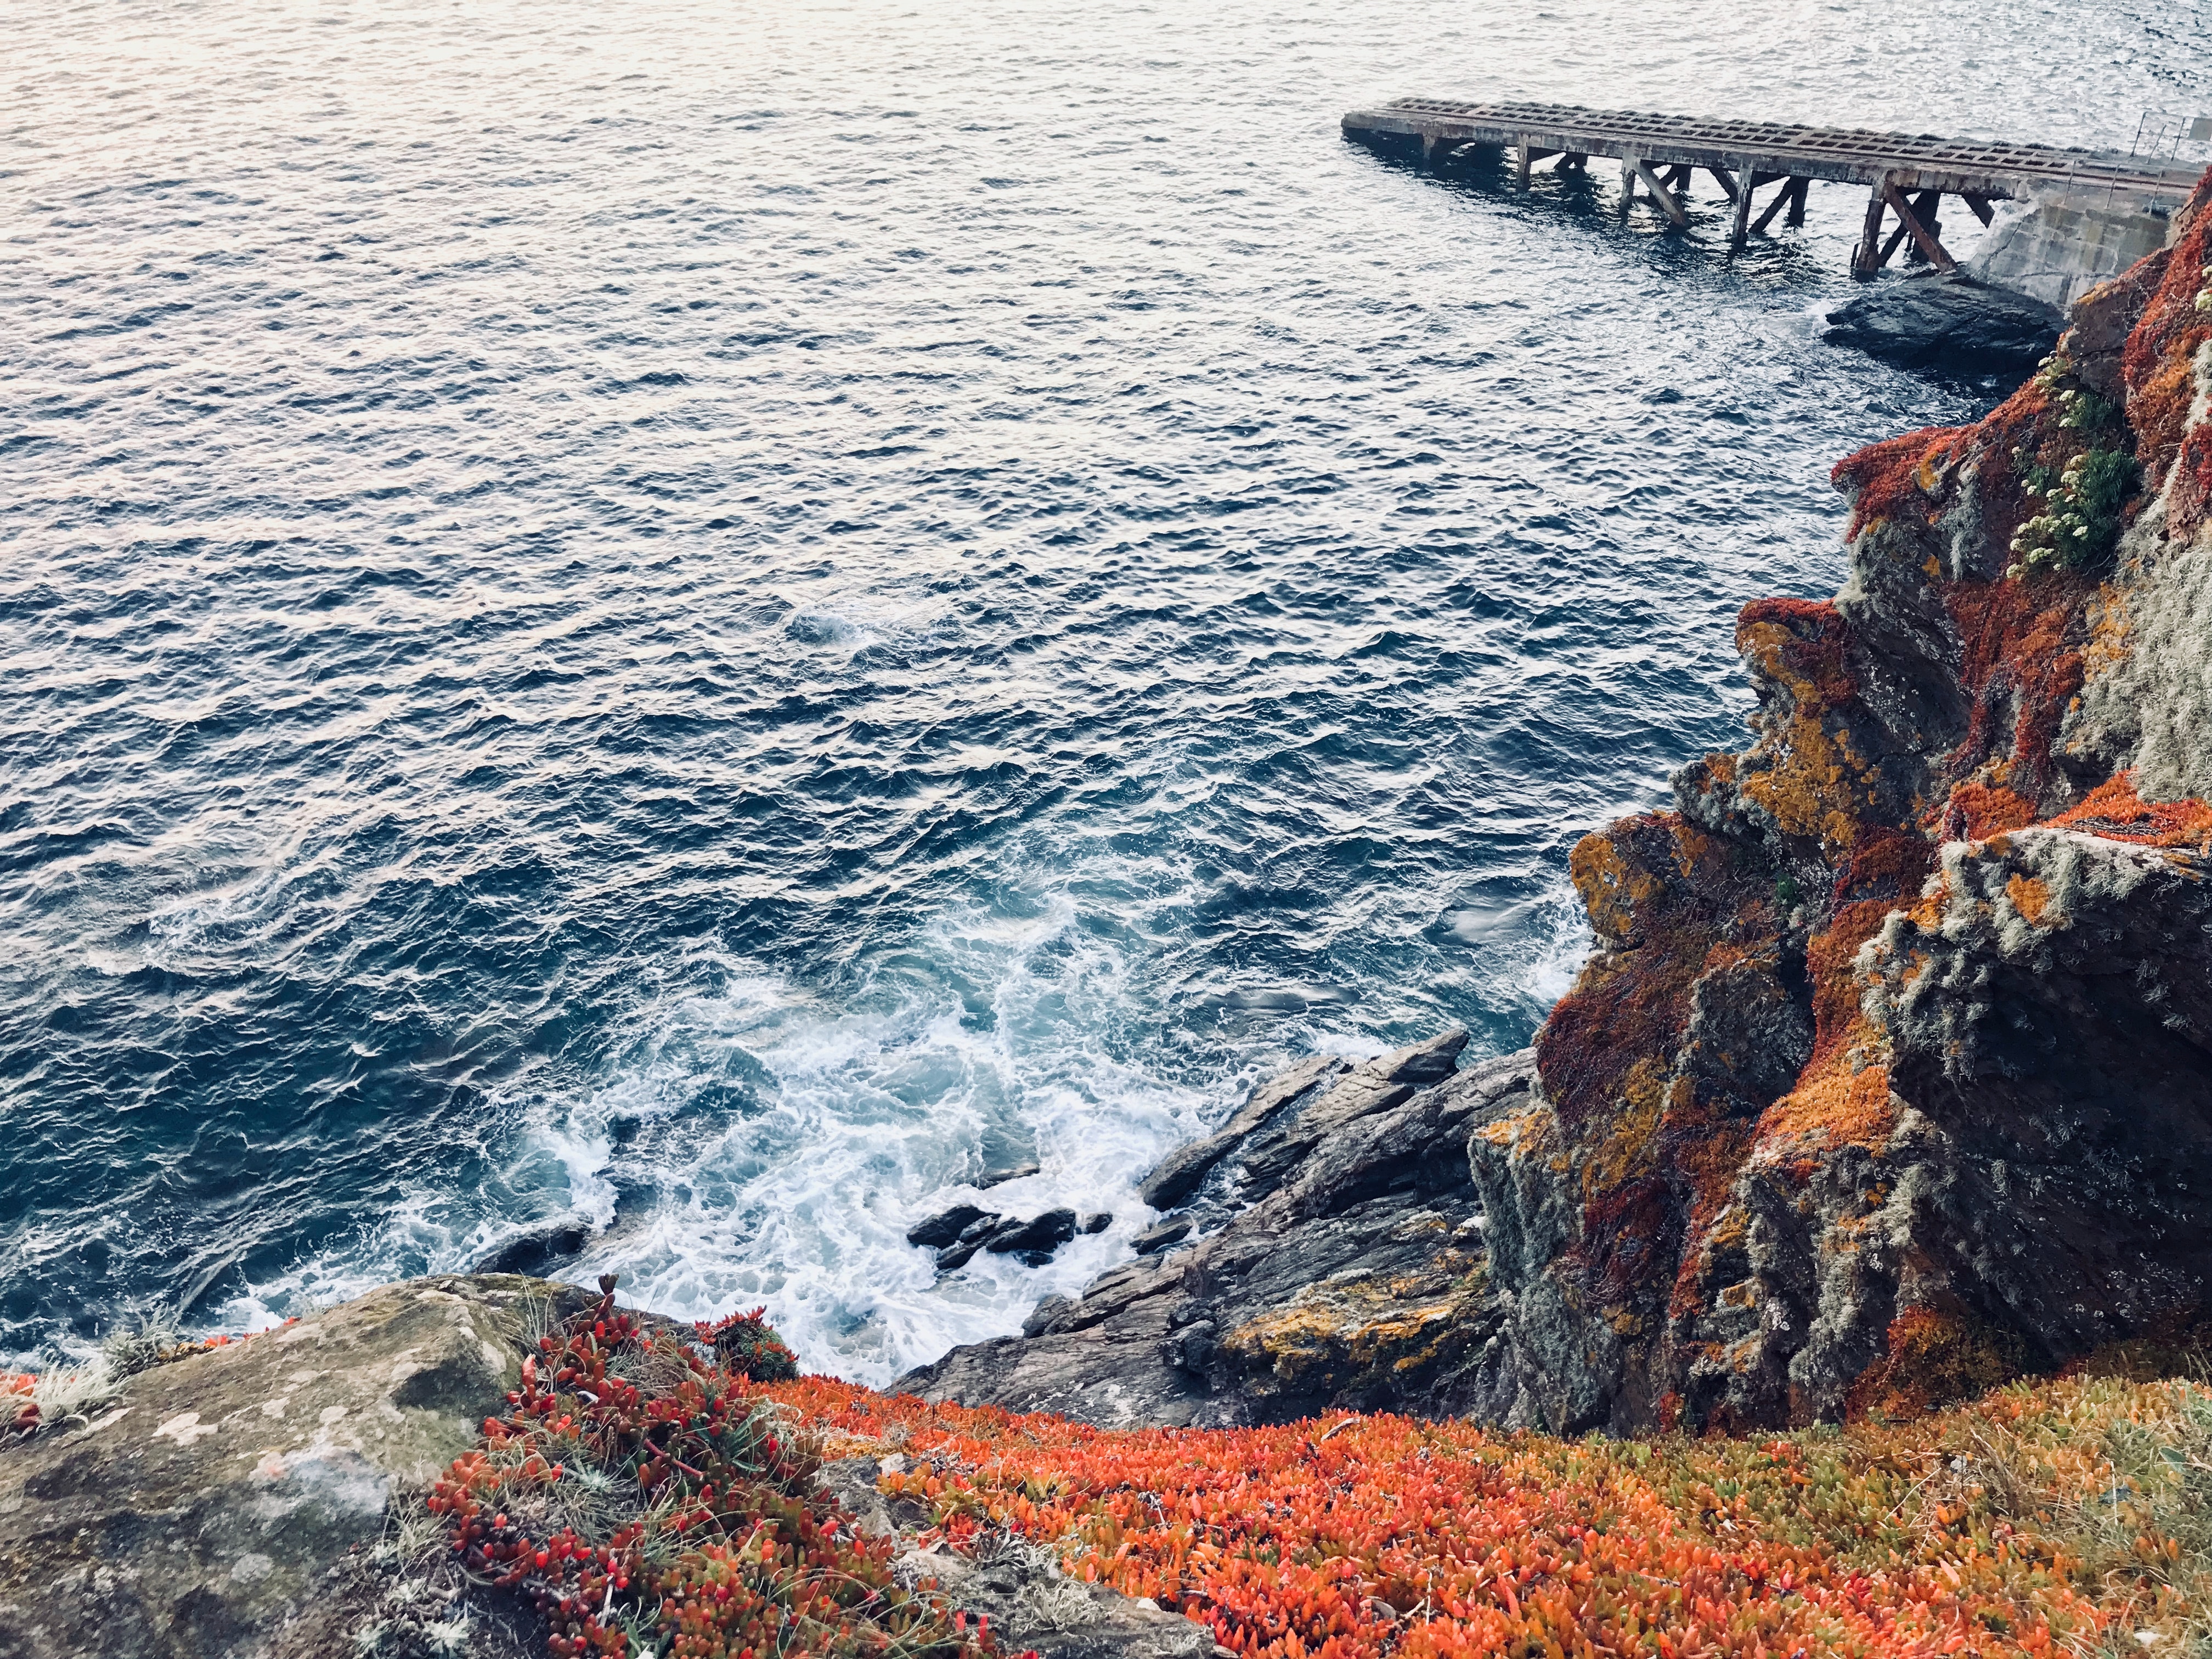
body of water, sea, coast, rock, cliff, ocean, water, sky, headland, coastal and oceanic landforms, shore, promontory, klippe, terrain, mountain, wave, formation, bight, geology, wind wave, bay, cape, landscape, horizon, cove, tourism, beach